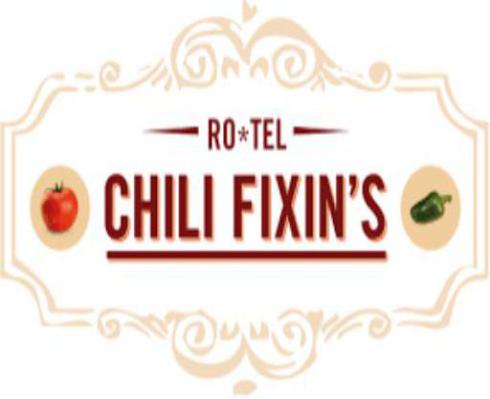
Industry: Food